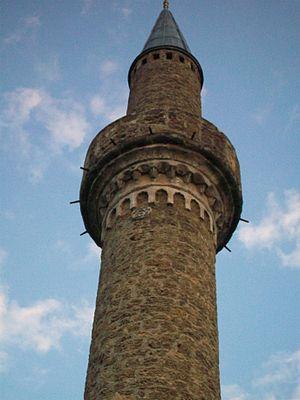
Prizren en albanais et Prizren en serbe latin est une ville et une commune du Kosovo. Elles font partie du district de Prizren. En 1991, la commune/municipalité comptait 175 413 habitants, dont une majorité relative d'Albanais. En 2009, la population de la commune/municipalité était estimée par l'OSCE à 240 000 habitants. Selon le recensement kosovar de 2011, la commune compte 178 112 habitants.
Le minaret de la mosquée Arasta est situé dans la ville de Prizren, au Kosovo. Il a été construit au XVIᵉ siècle. Il est inscrit sur la liste des monuments culturels de l'Académie serbe des sciences et des arts et sur celle des monuments culturels du Kosovo.
Cet article propose une liste des monuments culturels du Kosovo. Elle intègre des monuments inscrits dans les registres de l'Institut pour la protection du patrimoine de la République de Serbie et sur la liste de l'Académie serbe des sciences et des arts, en tant que le Kosovo est encore considéré comme une province autonome par la Serbie et une partie de la communauté internationale ; parallèlement le Kosovo, qui a proclamé son indépendance en 2008, a établi une liste provisoire de monuments culturels.